Carles Aleñá

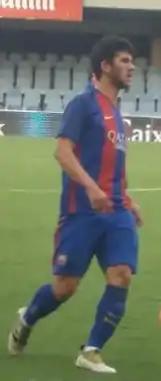
Aleñá with Barcelona B in 2017

Carles Aleñá Castillo (born 5 January 1998) is a Spanish professional footballer who plays as a central midfielder for Deportivo Alavés.